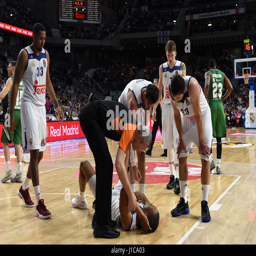
basketball center , # of gestures during the basketball first quarter - final